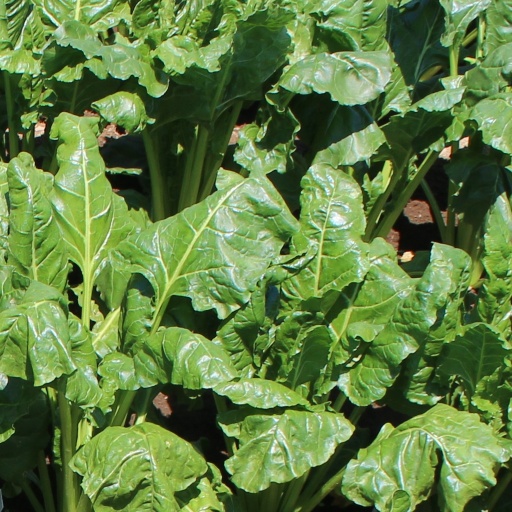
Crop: sugar beet